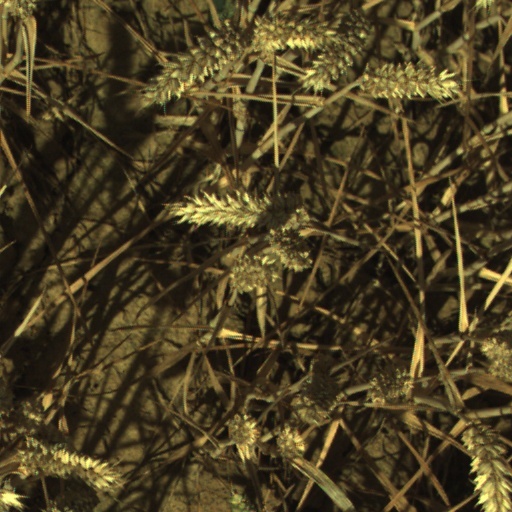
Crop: wheat